Roy Robinson, 1st Baron Robinson

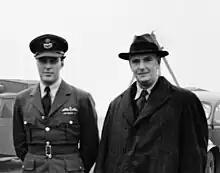
Robinson (right) with his son Michael during WW2

Lord Robinson married Charlotte Marion, daughter of Henry Cust Bradshaw, on 26 November 1910 at St James' Church, Marylebone, London. They had one son, Michael Robinson, who was killed on active service in 1942, and two daughters.